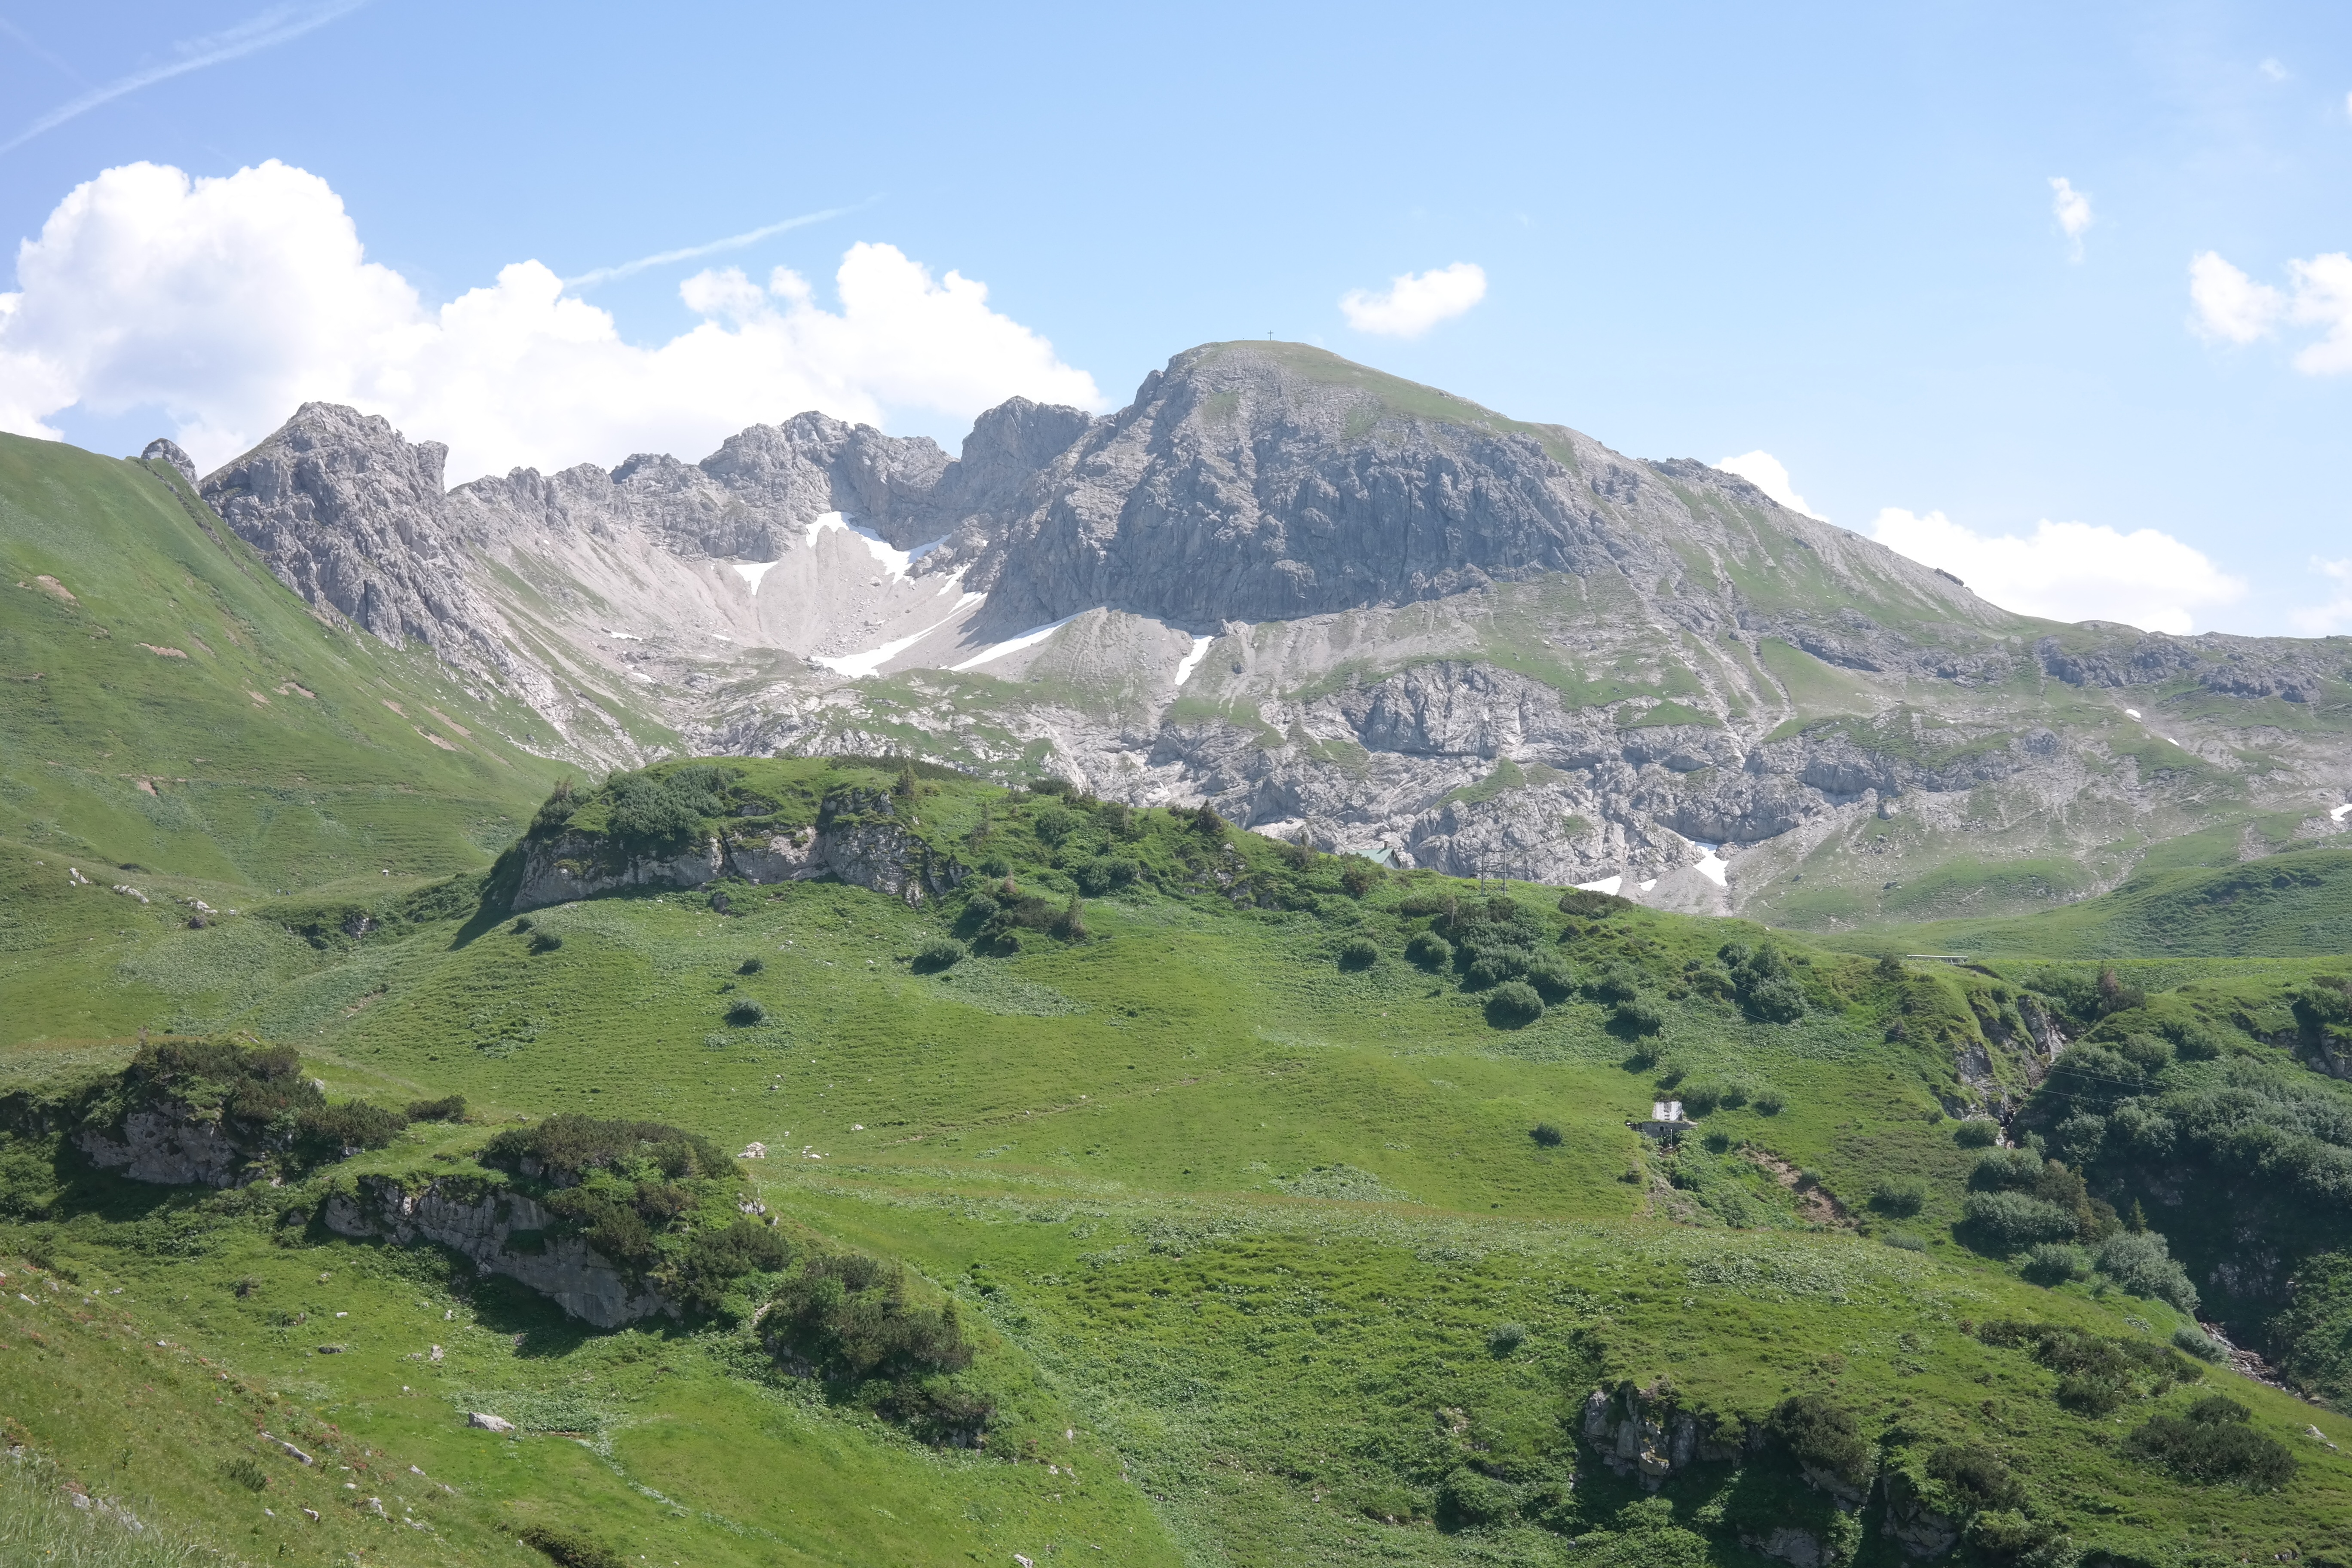
landscape, walking, mountain, meadow, hill, adventure, valley, mountain range, alpine, highland, ridge, mountain summit, alps, plateau, fell, loch, idyll, landform, tarn, mountain pass, allg u alps, geographical feature, mountainous landforms, box head